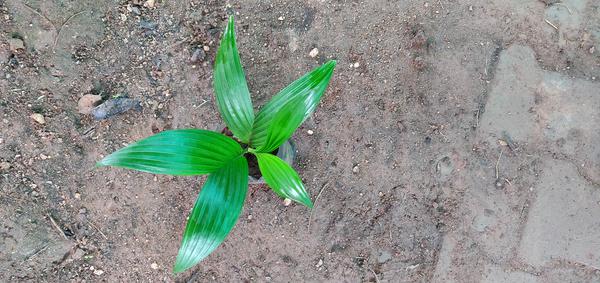
Plant: Betel_Nut